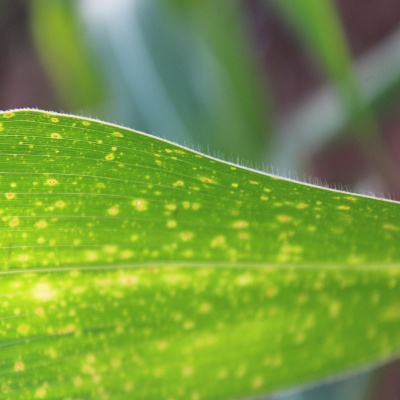
Crop: Maize
Condition: leaf spot